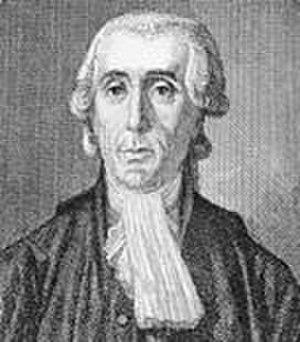
Le peuple indogermanique nordique est un peuple originel mythique des populations allemandes. Le postulat de son existence est développé par les nationalistes dans les territoires allemands à partir du début du XIXᵉ siècle et, à ce titre, génère d'intenses recherches tant au XIXᵉ qu'au XXᵉ siècle. Les philologues, les ethnologues et les historiens allemands du XIXᵉ siècle orientent dans un premier temps leurs recherches pour mettre en lumière une origine orientale des populations germaniques, puis, dans un second temps, ces chercheurs modifient les axes de leurs travaux afin d'attester de l'origine nordique des populations et de la civilisation germaniques. Les résultats obtenus donnent rapidement lieu à une exploitation délibérée dans le débat sur la question de l'identité allemande qui fait rage pendant tout le XIXᵉ siècle. À partir des années 1920, les résultats des recherches sur ce peuple hypothétique sont utilisés par les pangermanistes extrémistes que sont les nazis afin de justifier la revendication de territoires d'une extrême étendue pour la nation allemande, noyau d'un futur Reich Grand-Germanique.